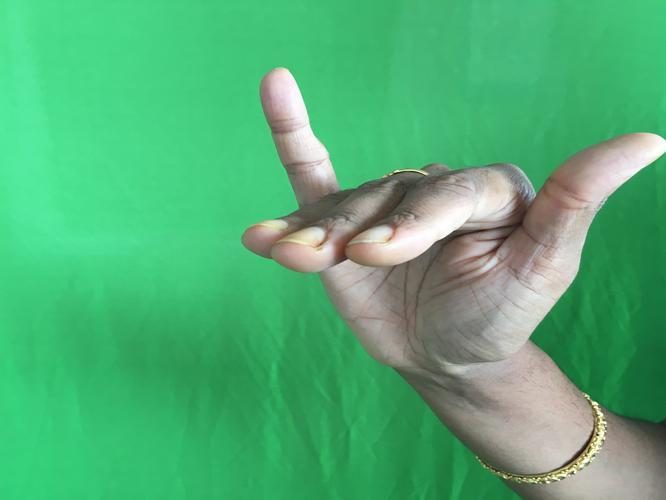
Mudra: Mrigasirsha
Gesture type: single_hand